Lewiston–Auburn

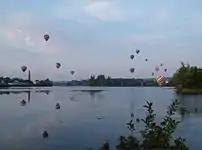
Home of the annual Great Falls Balloon Festival

For years, the idea of consolidating the cities into one has floated around. Proponents have cited budget savings and the already existing sense of community and unity that exists. In May 2013, city councilors from both cities discussed the possibility of merging through a new voter-approved charter. With most in support, they agreed to discuss further in detail at a later point.